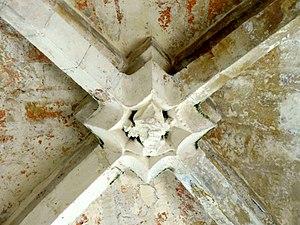
Clé de voûte - voir titre.
L'église Saint-Remi est une église catholique située à Laigneville, dans le département de l'Oise, en France. Son clocher en bâtière central, dont le premier étage est caché par les toitures, a ses baies flanquées de colonnettes portant des chapiteaux d'un style roman assez archaïque, qui évoque le début du XIIᵉ siècle. Or, la base du clocher, voûtée d'ogives, a tout du style gothique primitif, et ne devrait pas être beaucoup antérieure au milieu du XIIᵉ siècle. Elle est associée à une voûte en berceau brisé qui recouvre la travée suivante du chœur primitif. Les deux bras du transept sont de longueur inégale, et n'ont pas été bâtis sous la même campagne. Le croisillon sud, plus profond, a la particularité de posséder un mur méridional taillé à même la roche, ce qui est unique dans la région. Il se prolongeait jadis par une absidiole apparemment recouverte d'une voûte en cul-de-four nervée, dont l'amorce semble encore subsister, mais a en fait été entièrement rebâtie. Le croisillon sud, nettement plus petit, s'accompagne d'une minuscule chapelle rectangulaire.